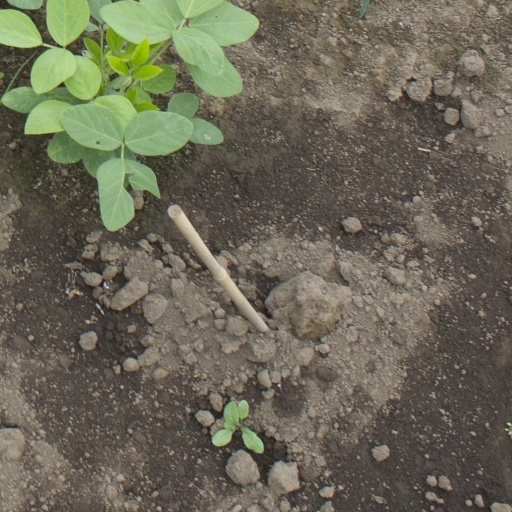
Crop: soybean